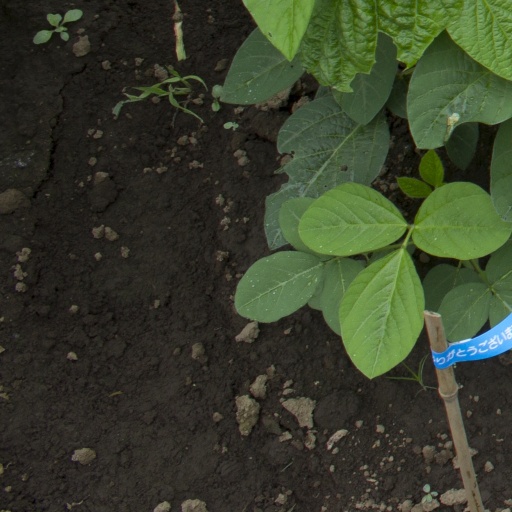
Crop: soybean